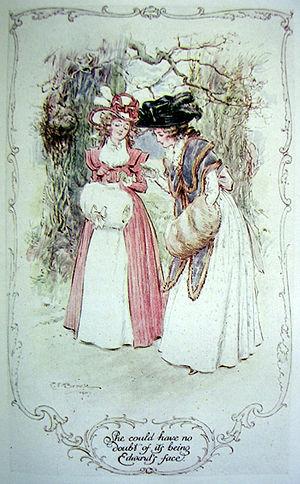
Ch 22 de Sense and Sensibility, (Jane Austen)
Sense and Sensibility est le premier roman publié de la femme de lettres anglaise Jane Austen. Il paraît en 1811 de façon anonyme puisqu'il était signé by a Lady. En effet, sa position sociale interdisait à Jane Austen de signer de son nom un roman destiné à la vente, mais elle ne voulait pas cacher qu'il était l'œuvre d'une femme.